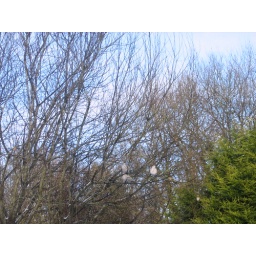
Three turtle doves in a tree